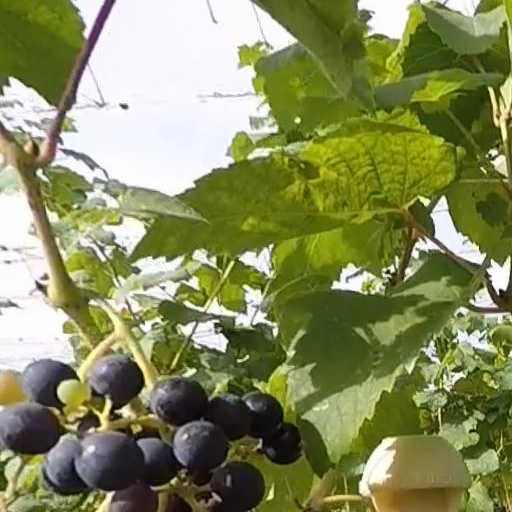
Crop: grape